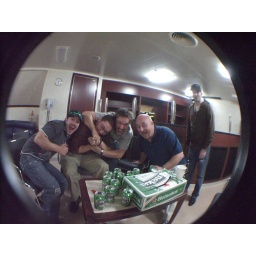
We ere the last ones in the crew bar on opening night. A sign of nights to come.